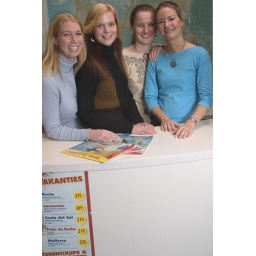
These girls worked at a Toerkoop office in 2002.